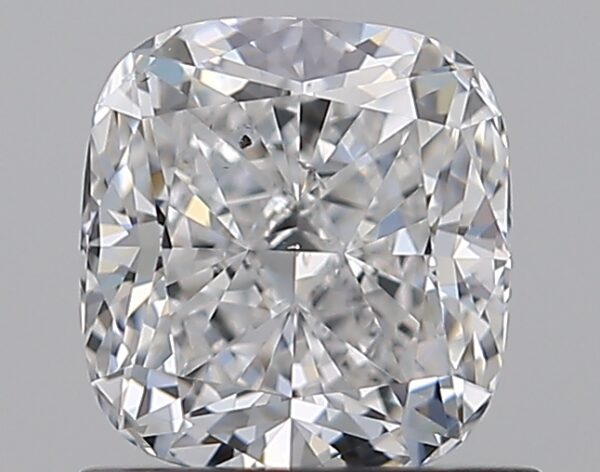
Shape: cushion
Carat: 1
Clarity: SI1
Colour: D
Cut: EX
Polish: EX
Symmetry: EX
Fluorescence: N
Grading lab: GIA
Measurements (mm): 5.87 x 5.47 x 3.73